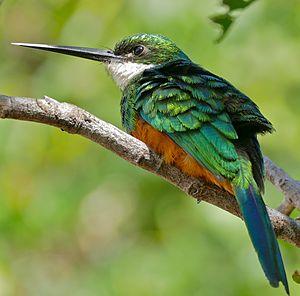
Le Jacamar à queue rousse est une espèce d'oiseaux de la famille des galbulidés.